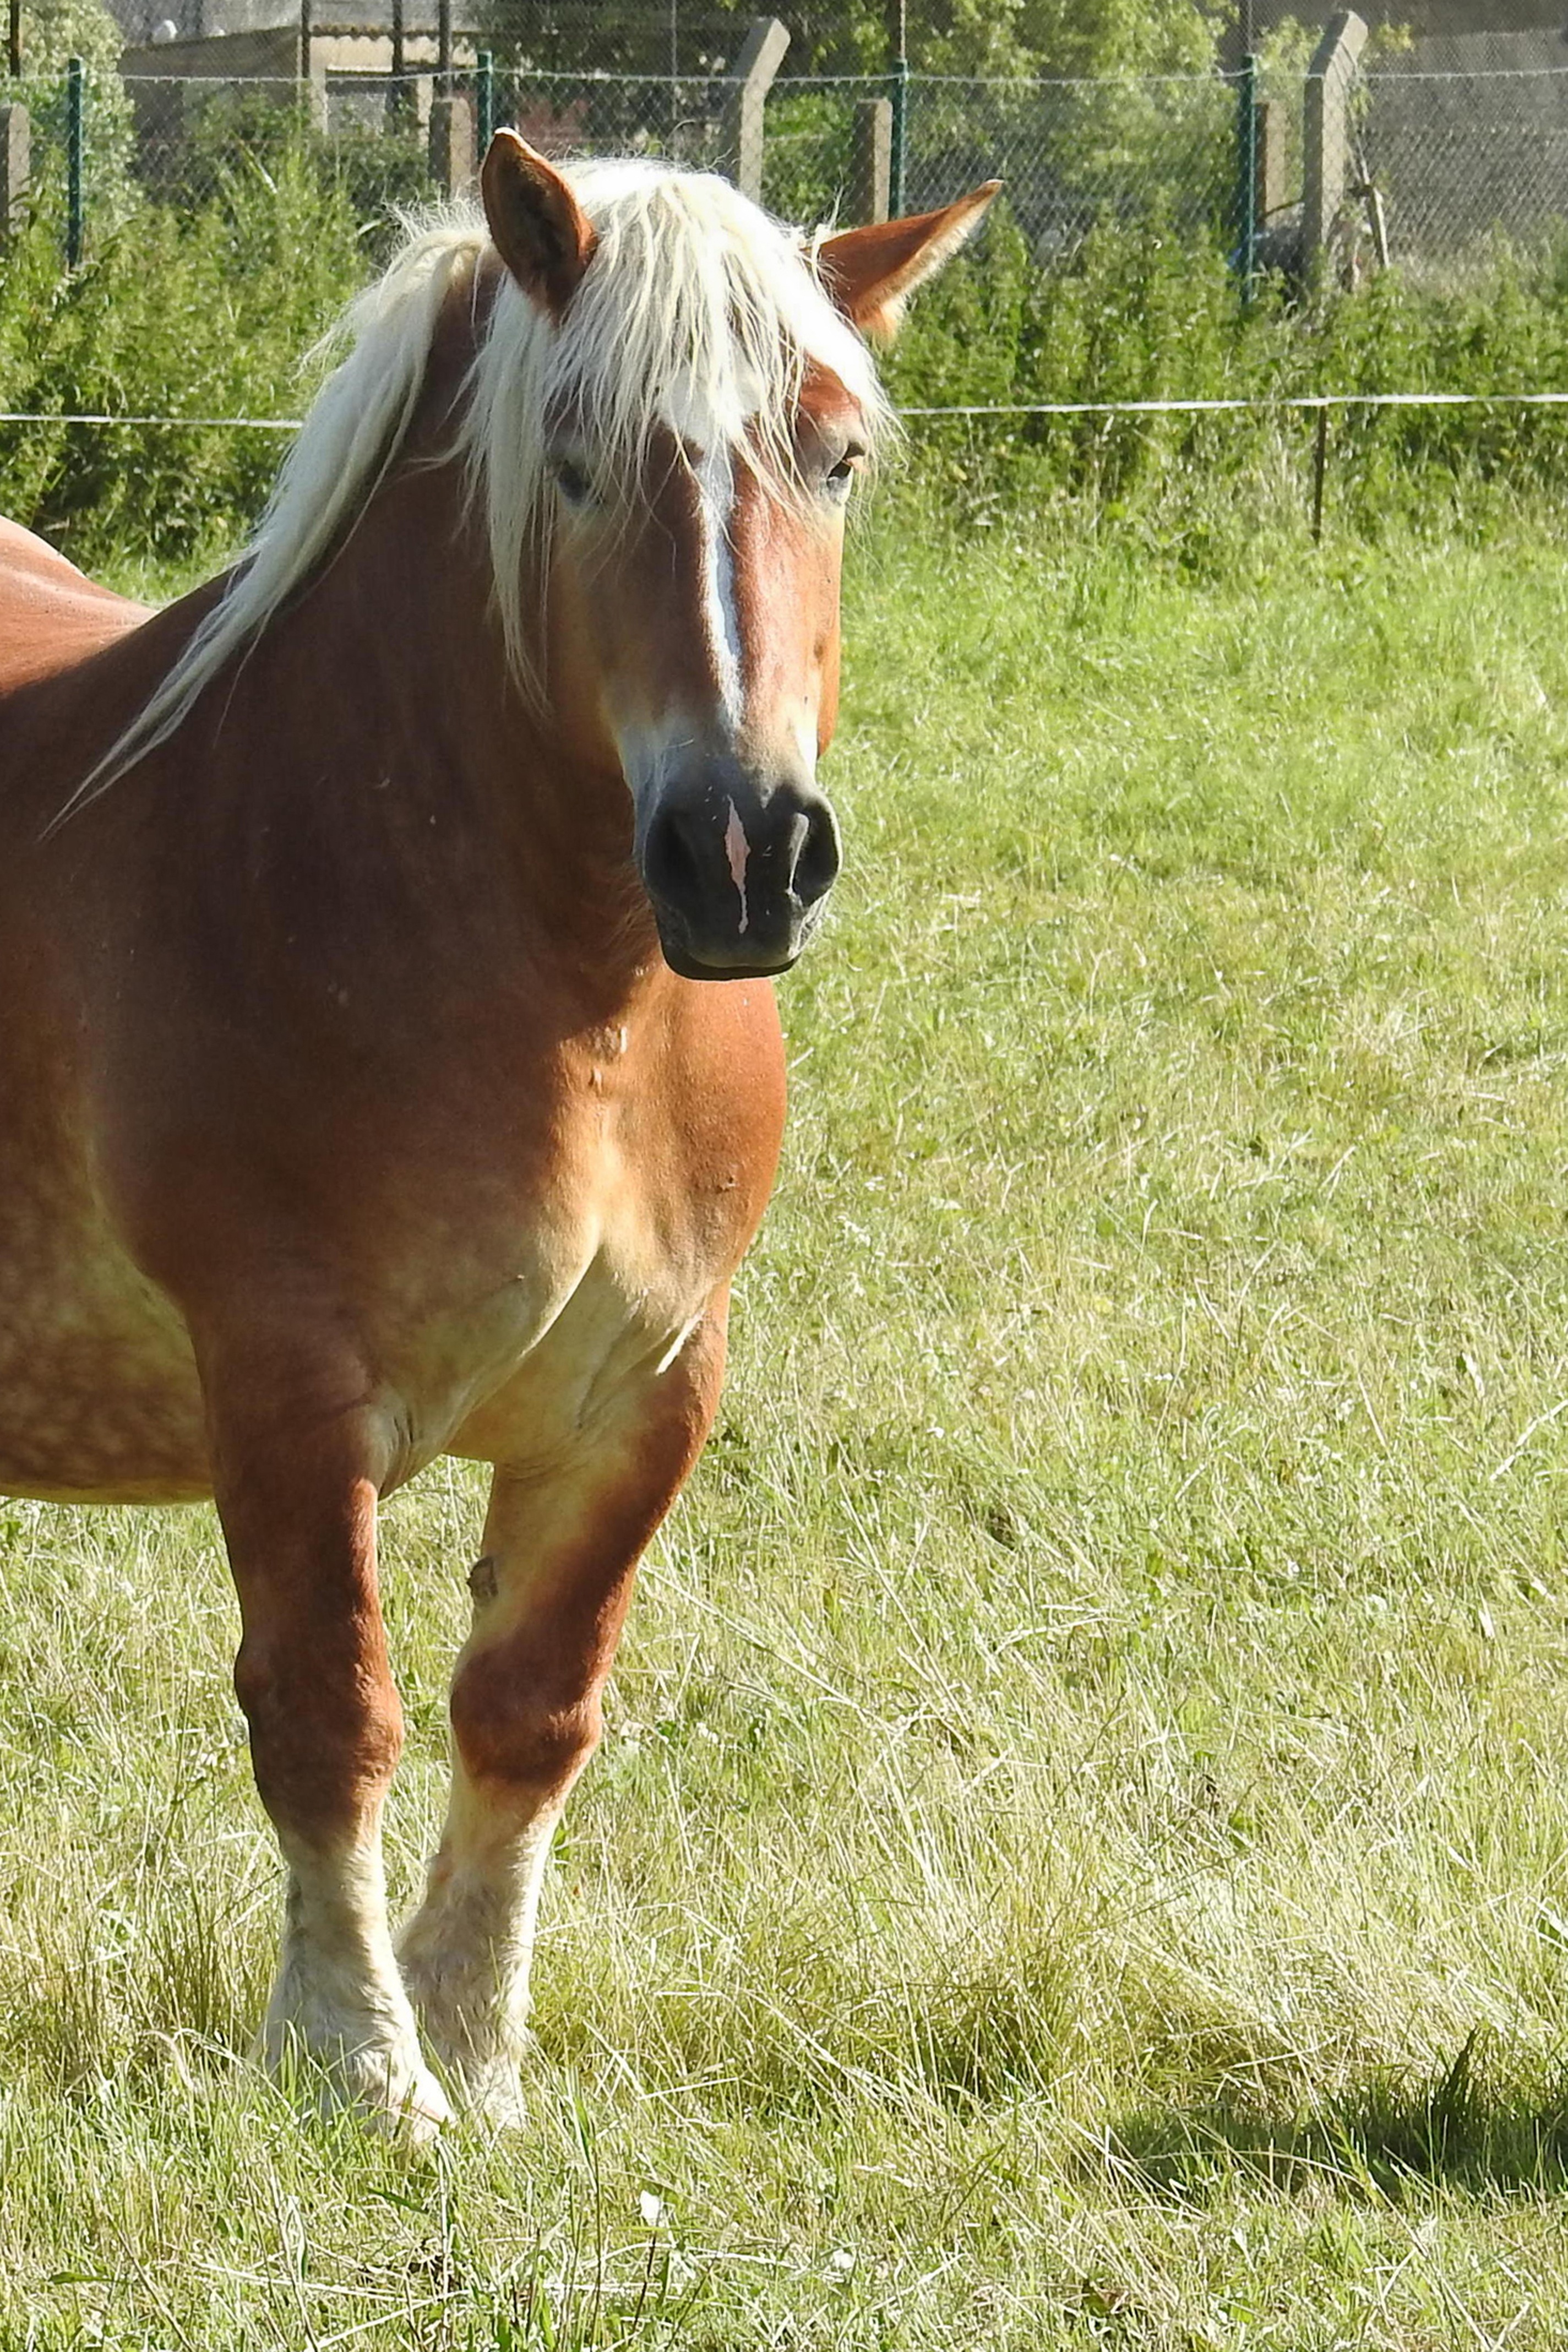
grass, meadow, pasture, grazing, horse, mammal, stallion, mane, vertebrate, mare, foal, colt, kaltblut, pferdeportrait, pack animal, cattle like mammal, horse like mammal, mustang horse